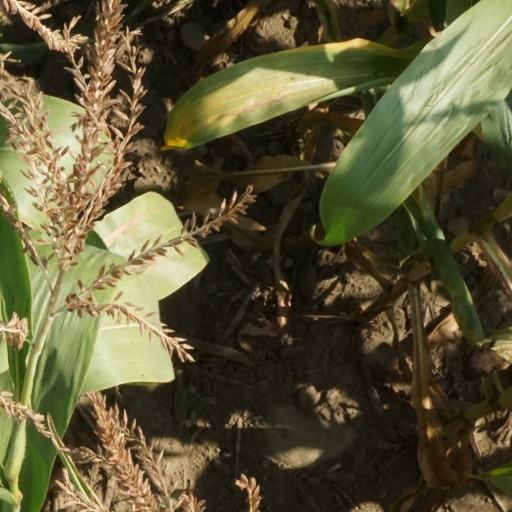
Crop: maize; corn